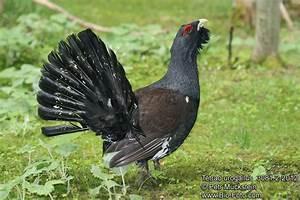
chicken